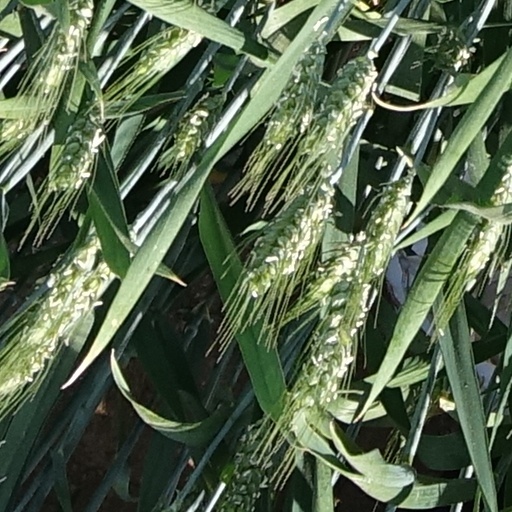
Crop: wheat